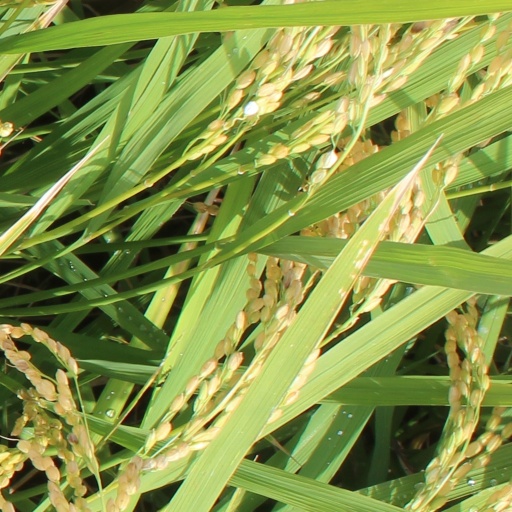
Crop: rice